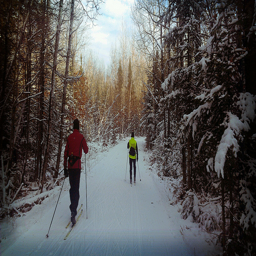
Two skiers with their skis skiing on the slope.
Two skiers are on their skis while going through the woods.
Two people walking in the skis in the snow.
A couple of people doing some cross country skiing on a trail.
there are two skiers going along this snow trail